University of Delaware

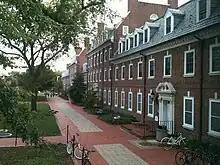
Brown and Sypherd Hall are residence halls on the North Green

The Alfred Lerner College of Business and Economics offers bachelor's, master's, and doctoral degree programs across seven departments: accounting and MIS, business administration, economics, finance, hospitality business management, sport management, and enterprise. As the second largest of UD's eight colleges, Lerner includes 3,368 undergraduate students, 872 graduate students, 209 faculty and staff (2019 statistics), and more than 34,000 alumni across the globe.